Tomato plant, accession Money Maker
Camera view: horizontal (90 deg, fisheye); turntable rotation: 330 degrees
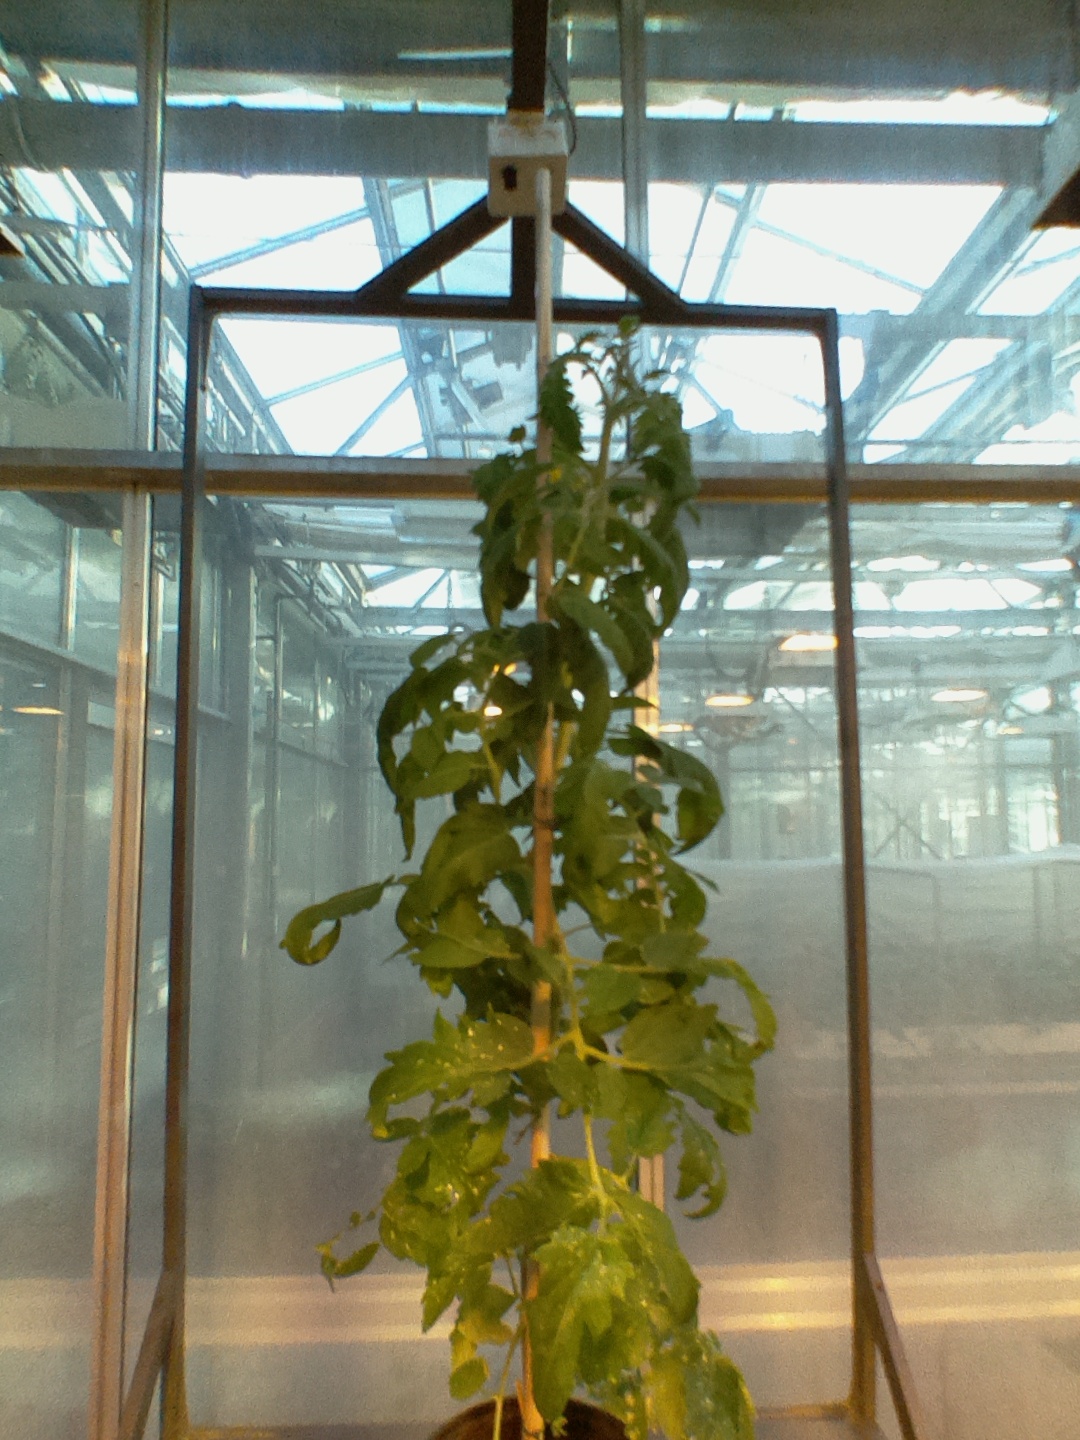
BBCH growth stage 63: 30%-40% of flowers open